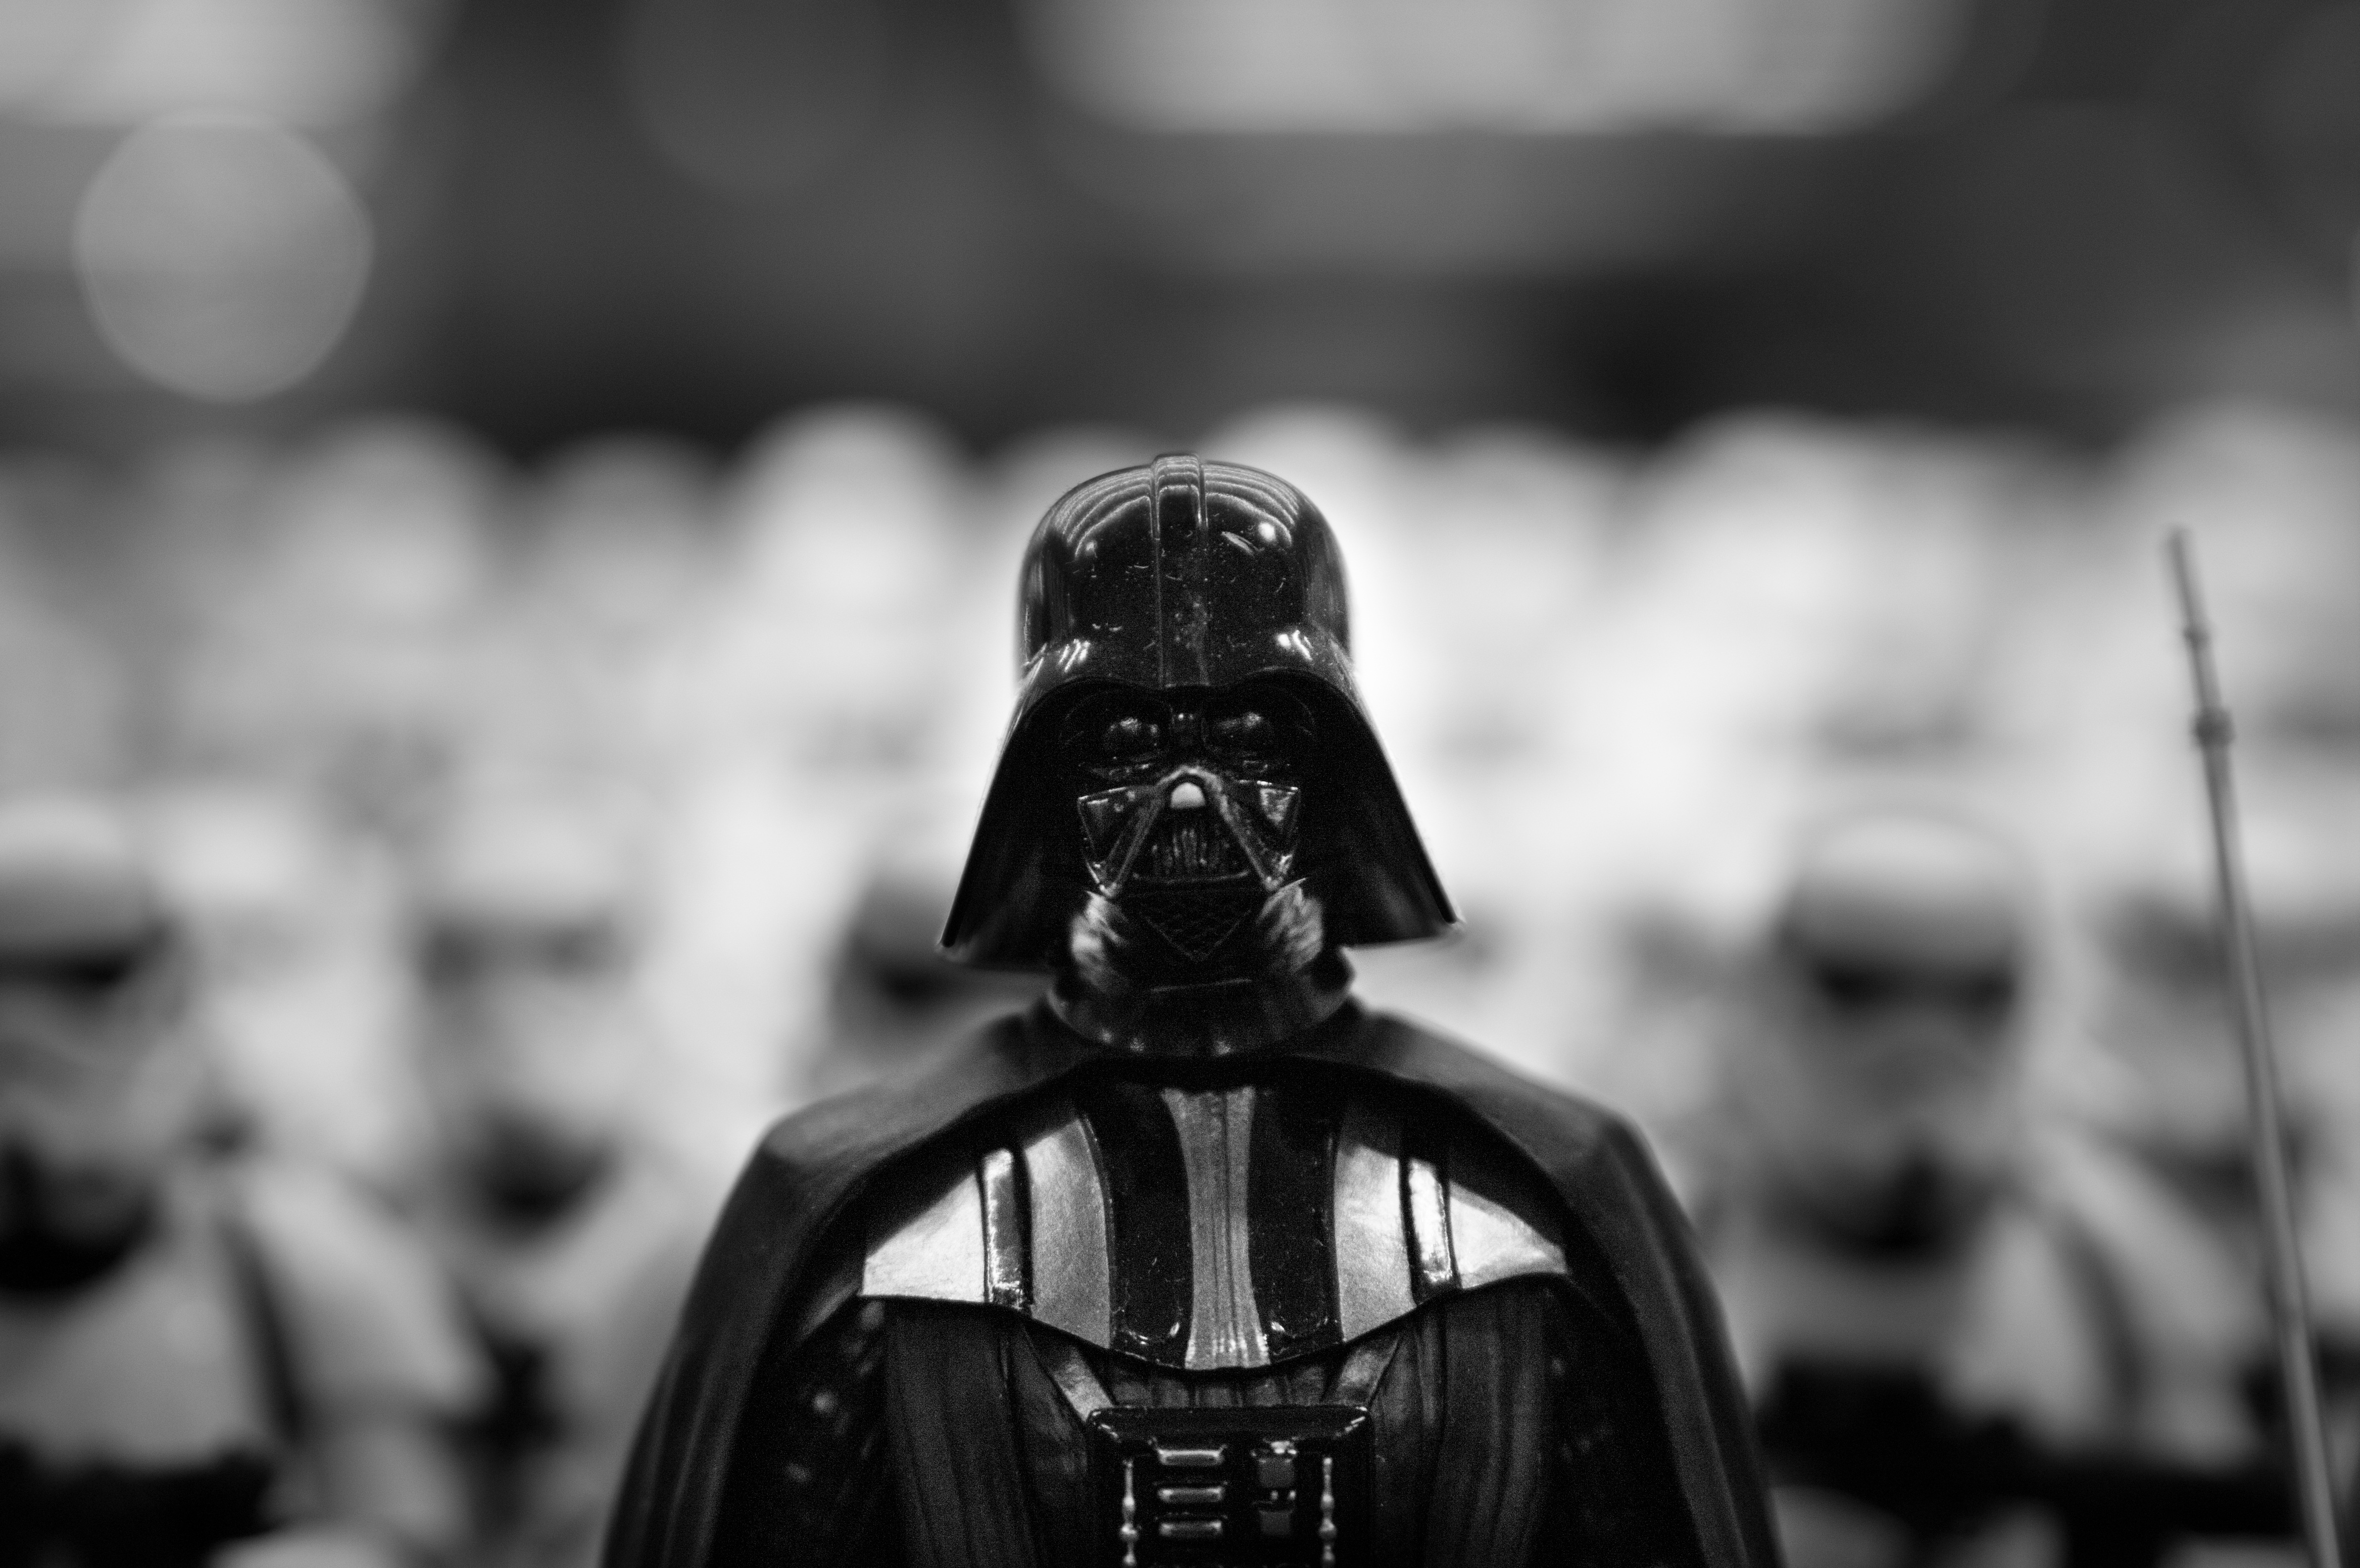
black and white, white, photography, crowd, statue, darkness, black, monochrome, star wars, figure, figurine, photograph, bad, geek, villain, darth vader, monochrome photography, film noir, single lens reflex camera, kotokukiya, stormtroopers, antagonist